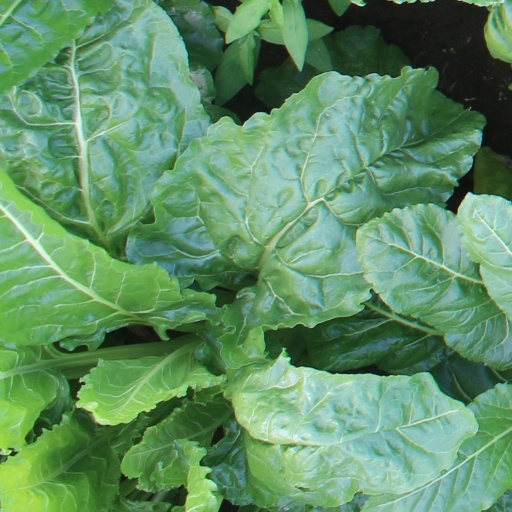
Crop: sugar beet